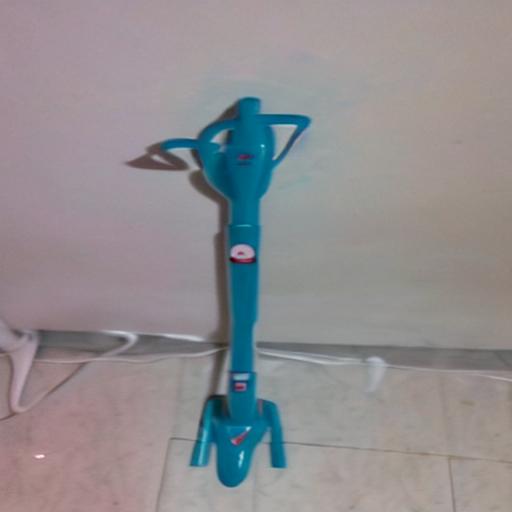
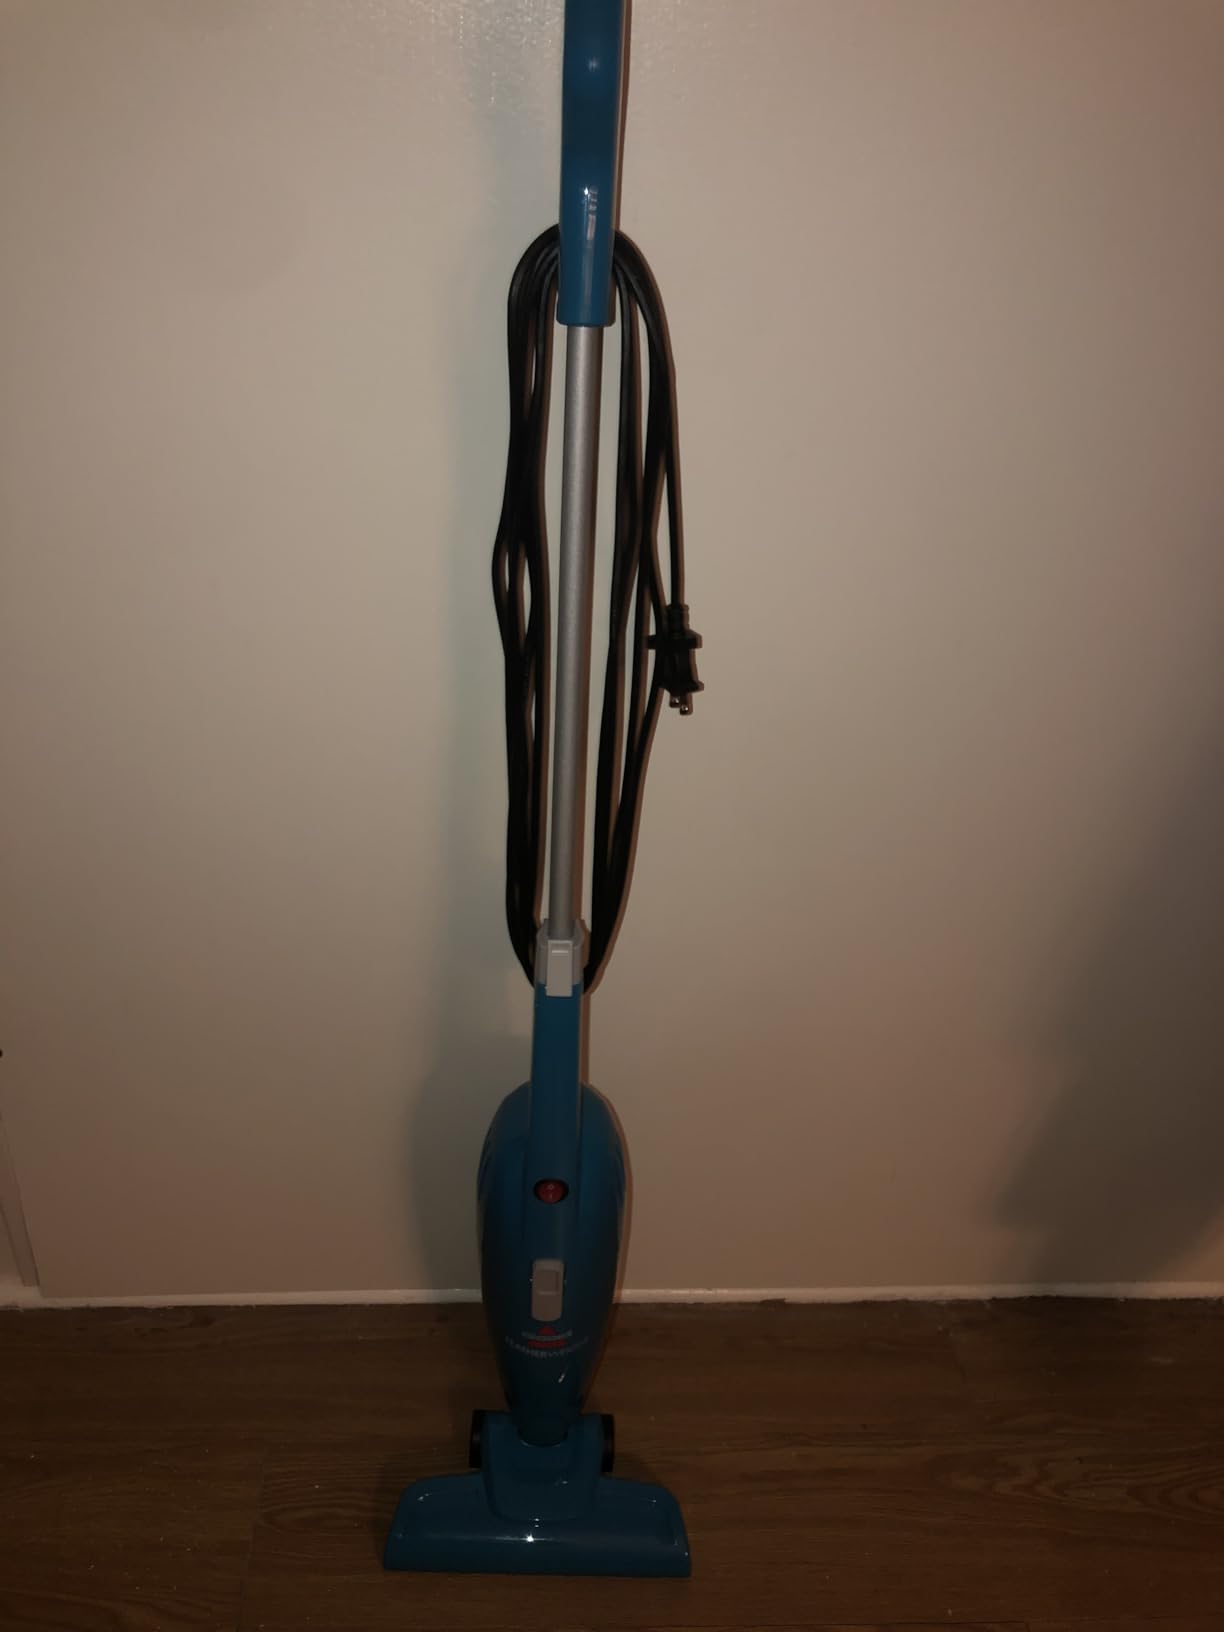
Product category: items_vacuum
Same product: no